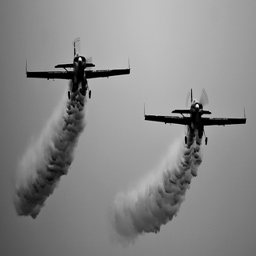
A black-and-white photo of two planes in the air.
Two small planes flying side by side with clouds of smoke trailing them.
Two planes are in the air with smoke coming out.
Two aircraft fly in formation while dusting crops.
a pair of planes flying with smoke behind them